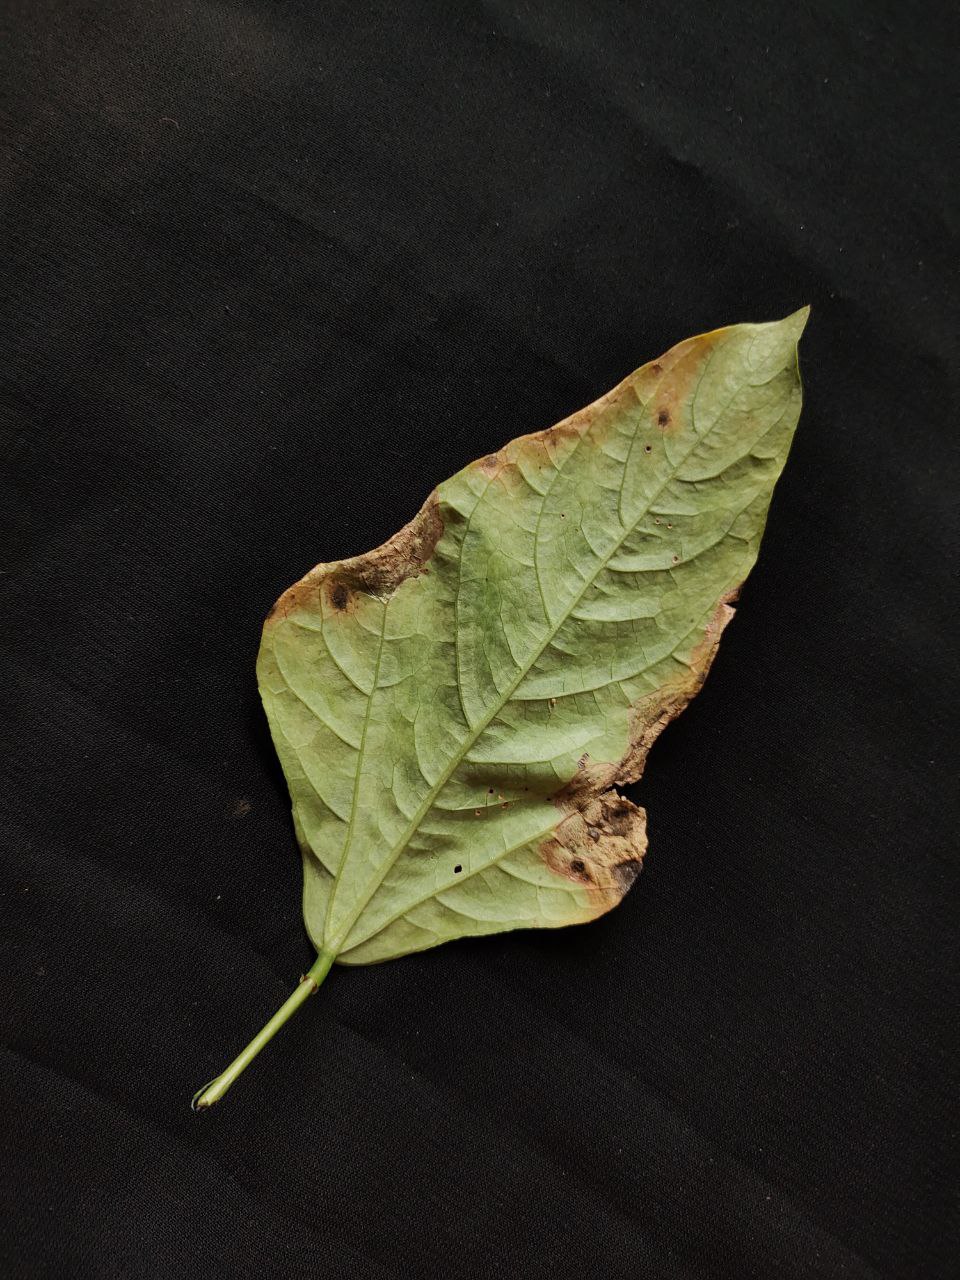
Crop: cowpea
Leaf condition: Bacterial wilt